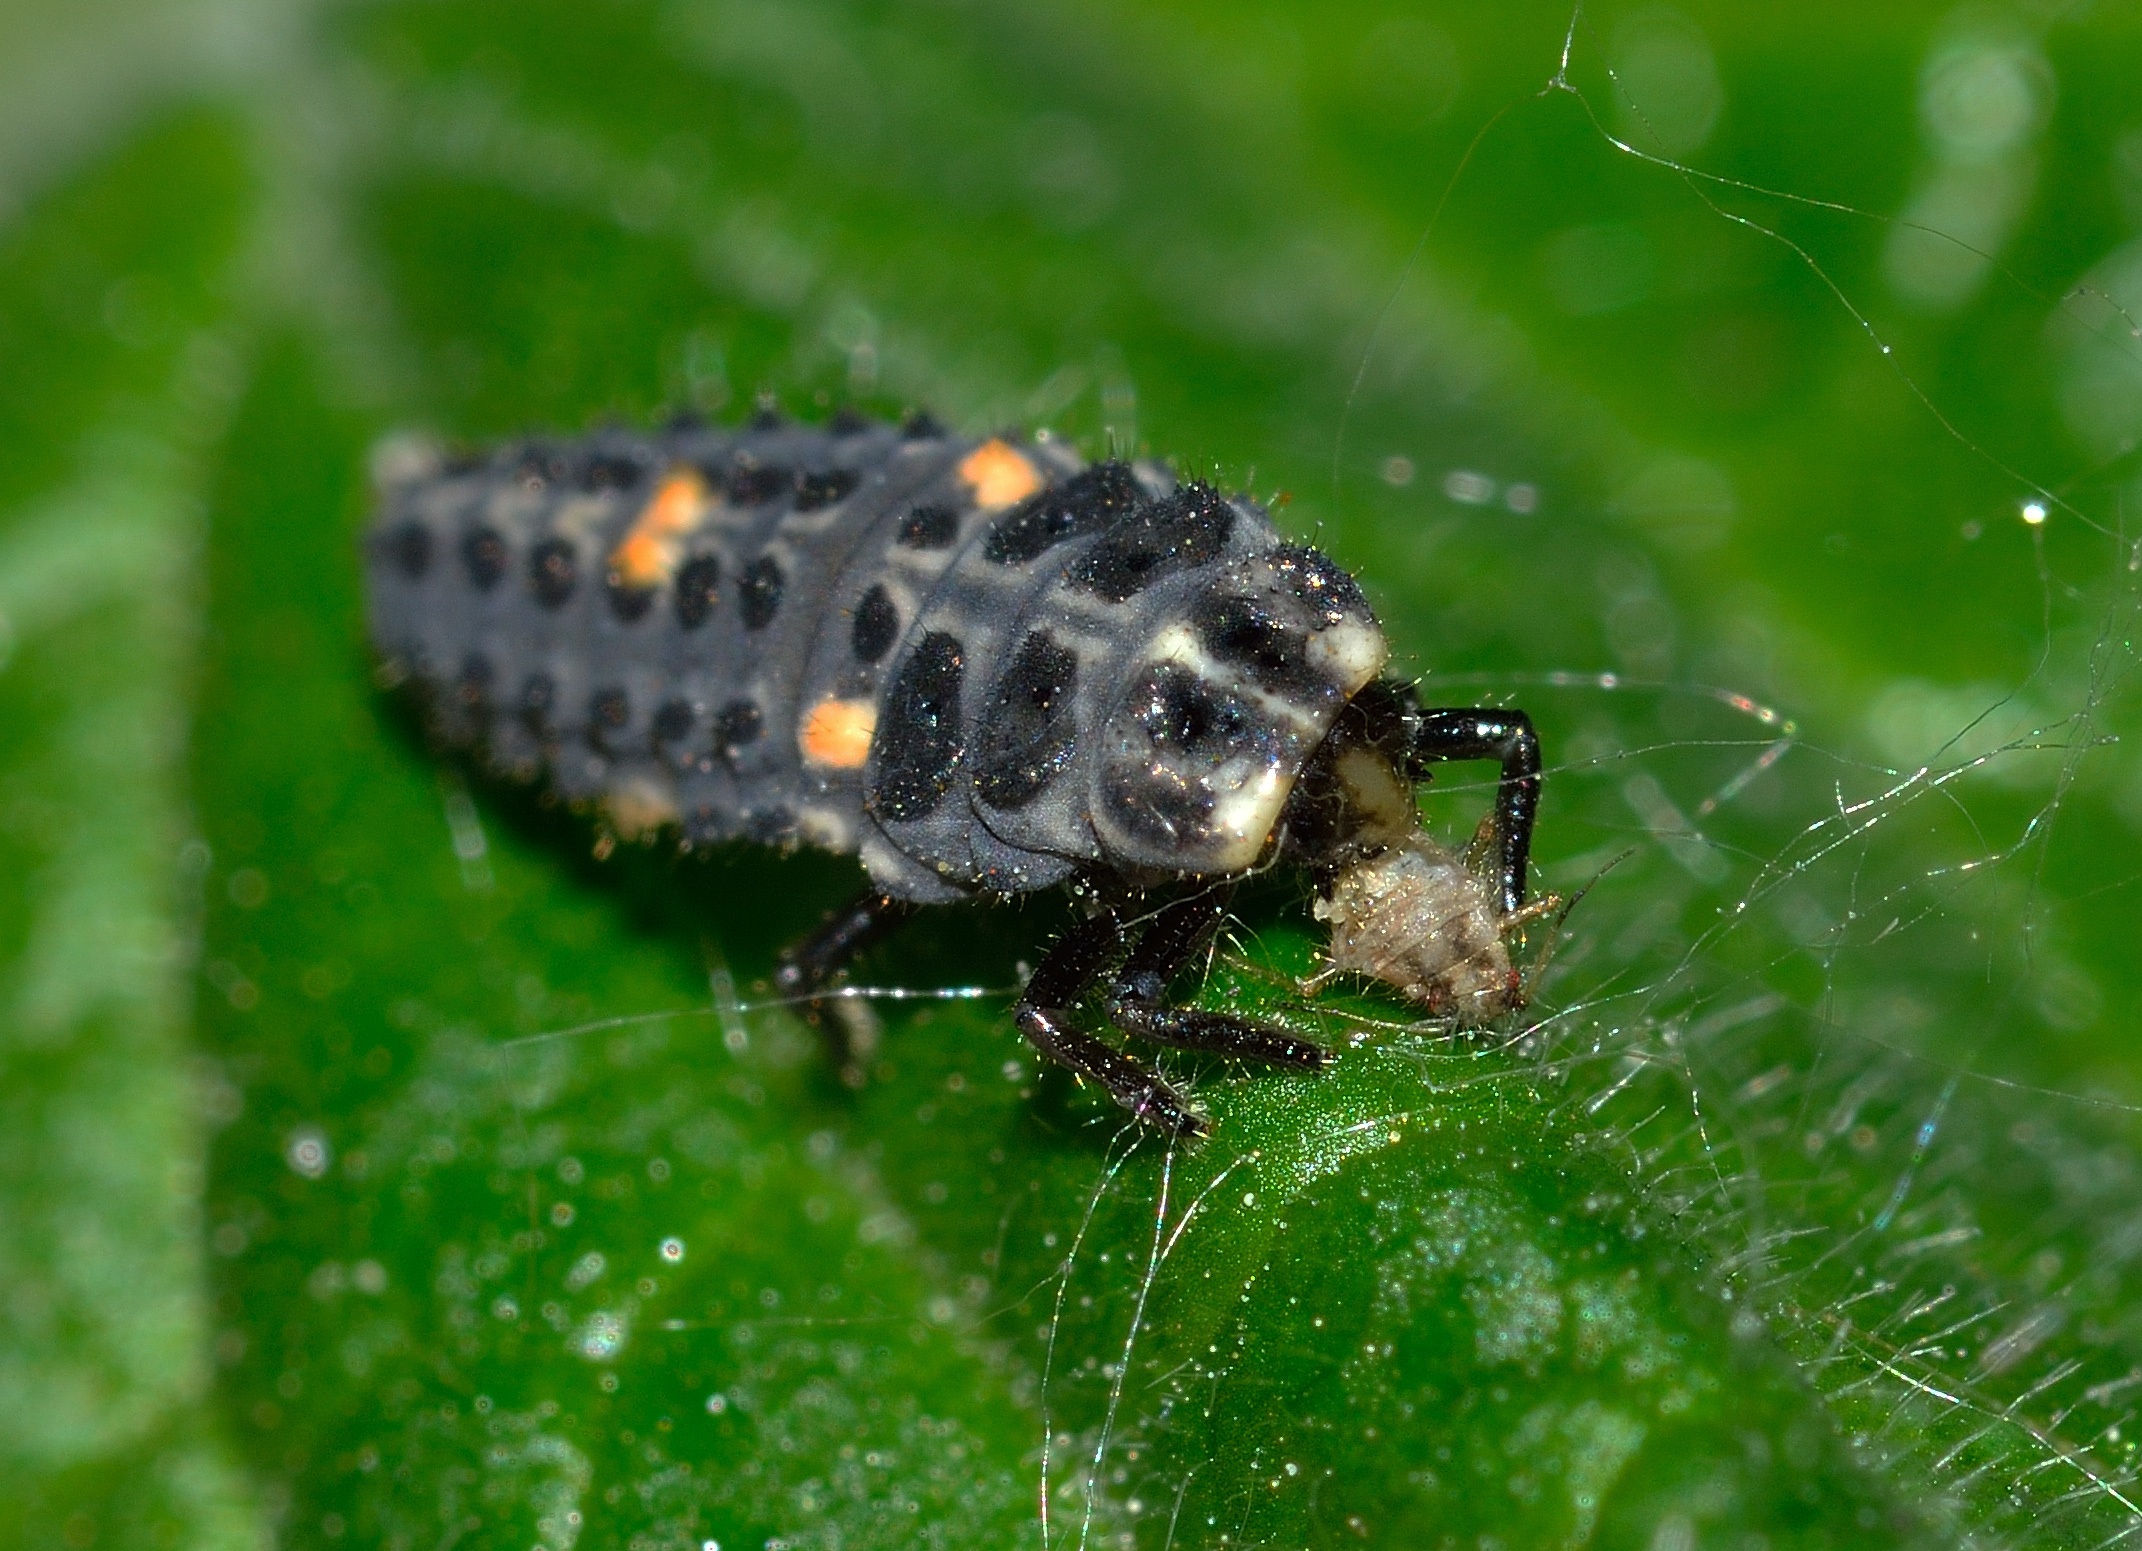
nature, photography, wildlife, green, insect, ladybug, fauna, invertebrate, close up, insects, beetle, weevil, larva, macro photography, arthropod, leaf beetle, sectepuntata